Music of Israel

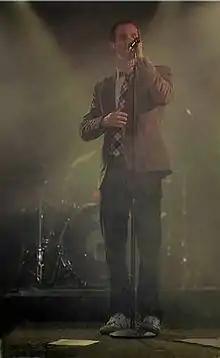
Ivri Lider

In contrast to the American rock movement, Israeli rock during the 1960s and 1970s typically avoided themes of social rebellion. Prior to the 1980s, topics such as drug use, sexuality, or alienation were rarely addressed. One notable exception is Arik Einstein's song "Shuv Lo Shaket" ("Not Quiet Again"). The leading figures of Israeli rock during this period—apart from artists like Shalom Hanoch and Svika Pick—were generally portrayed as clean-cut individuals, often with military service backgrounds and conforming to mainstream societal norms.A significant shift occurred in the 1990s with the emergence of Aviv Geffen. Beginning his career at the age of 18, Geffen was noted for his provocative stage presence, which included performing in drag and wearing heavy makeup. He openly discussed his decision not to serve in the military and incorporated themes such as drug use, sexuality, and youthful alienation into his music. Influenced by punk rock as well as bands like the Beatles and Pink Floyd, Geffen marked a departure from previous norms in Israeli rock. Despite initial controversy, his music resonated with a younger audience, and he remains one of Israel's best-selling male artists.